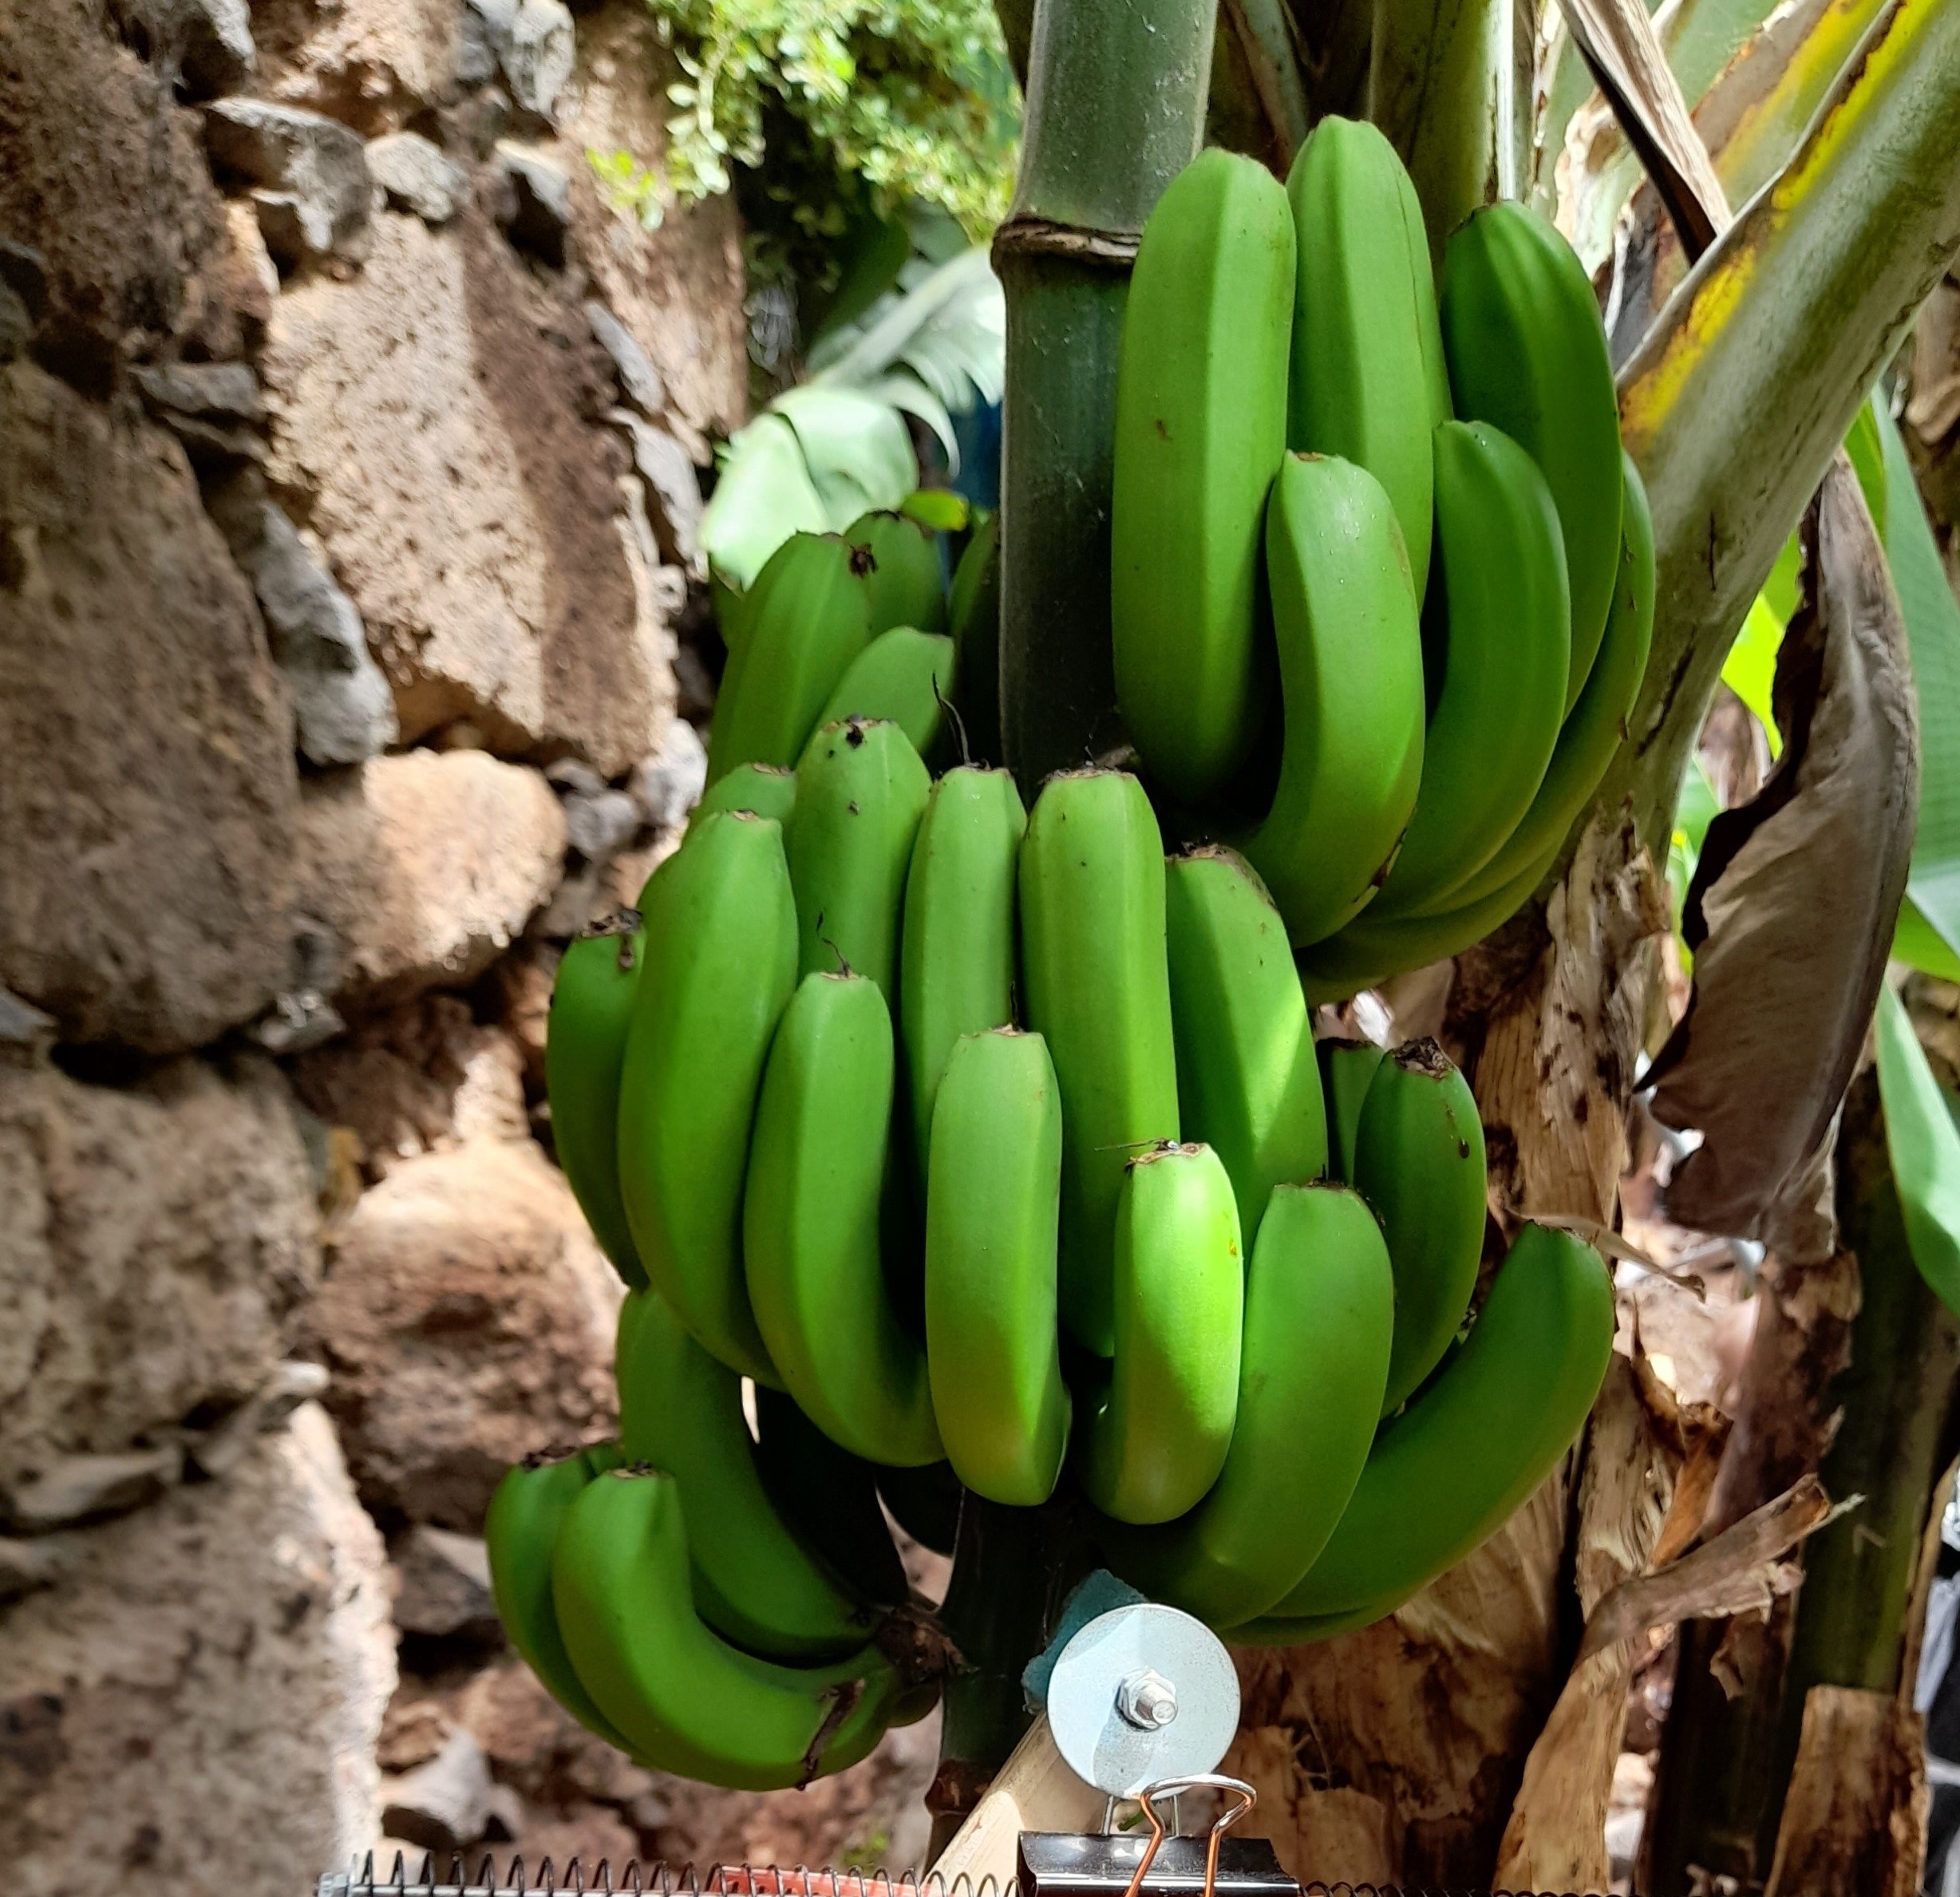
Label: Keep